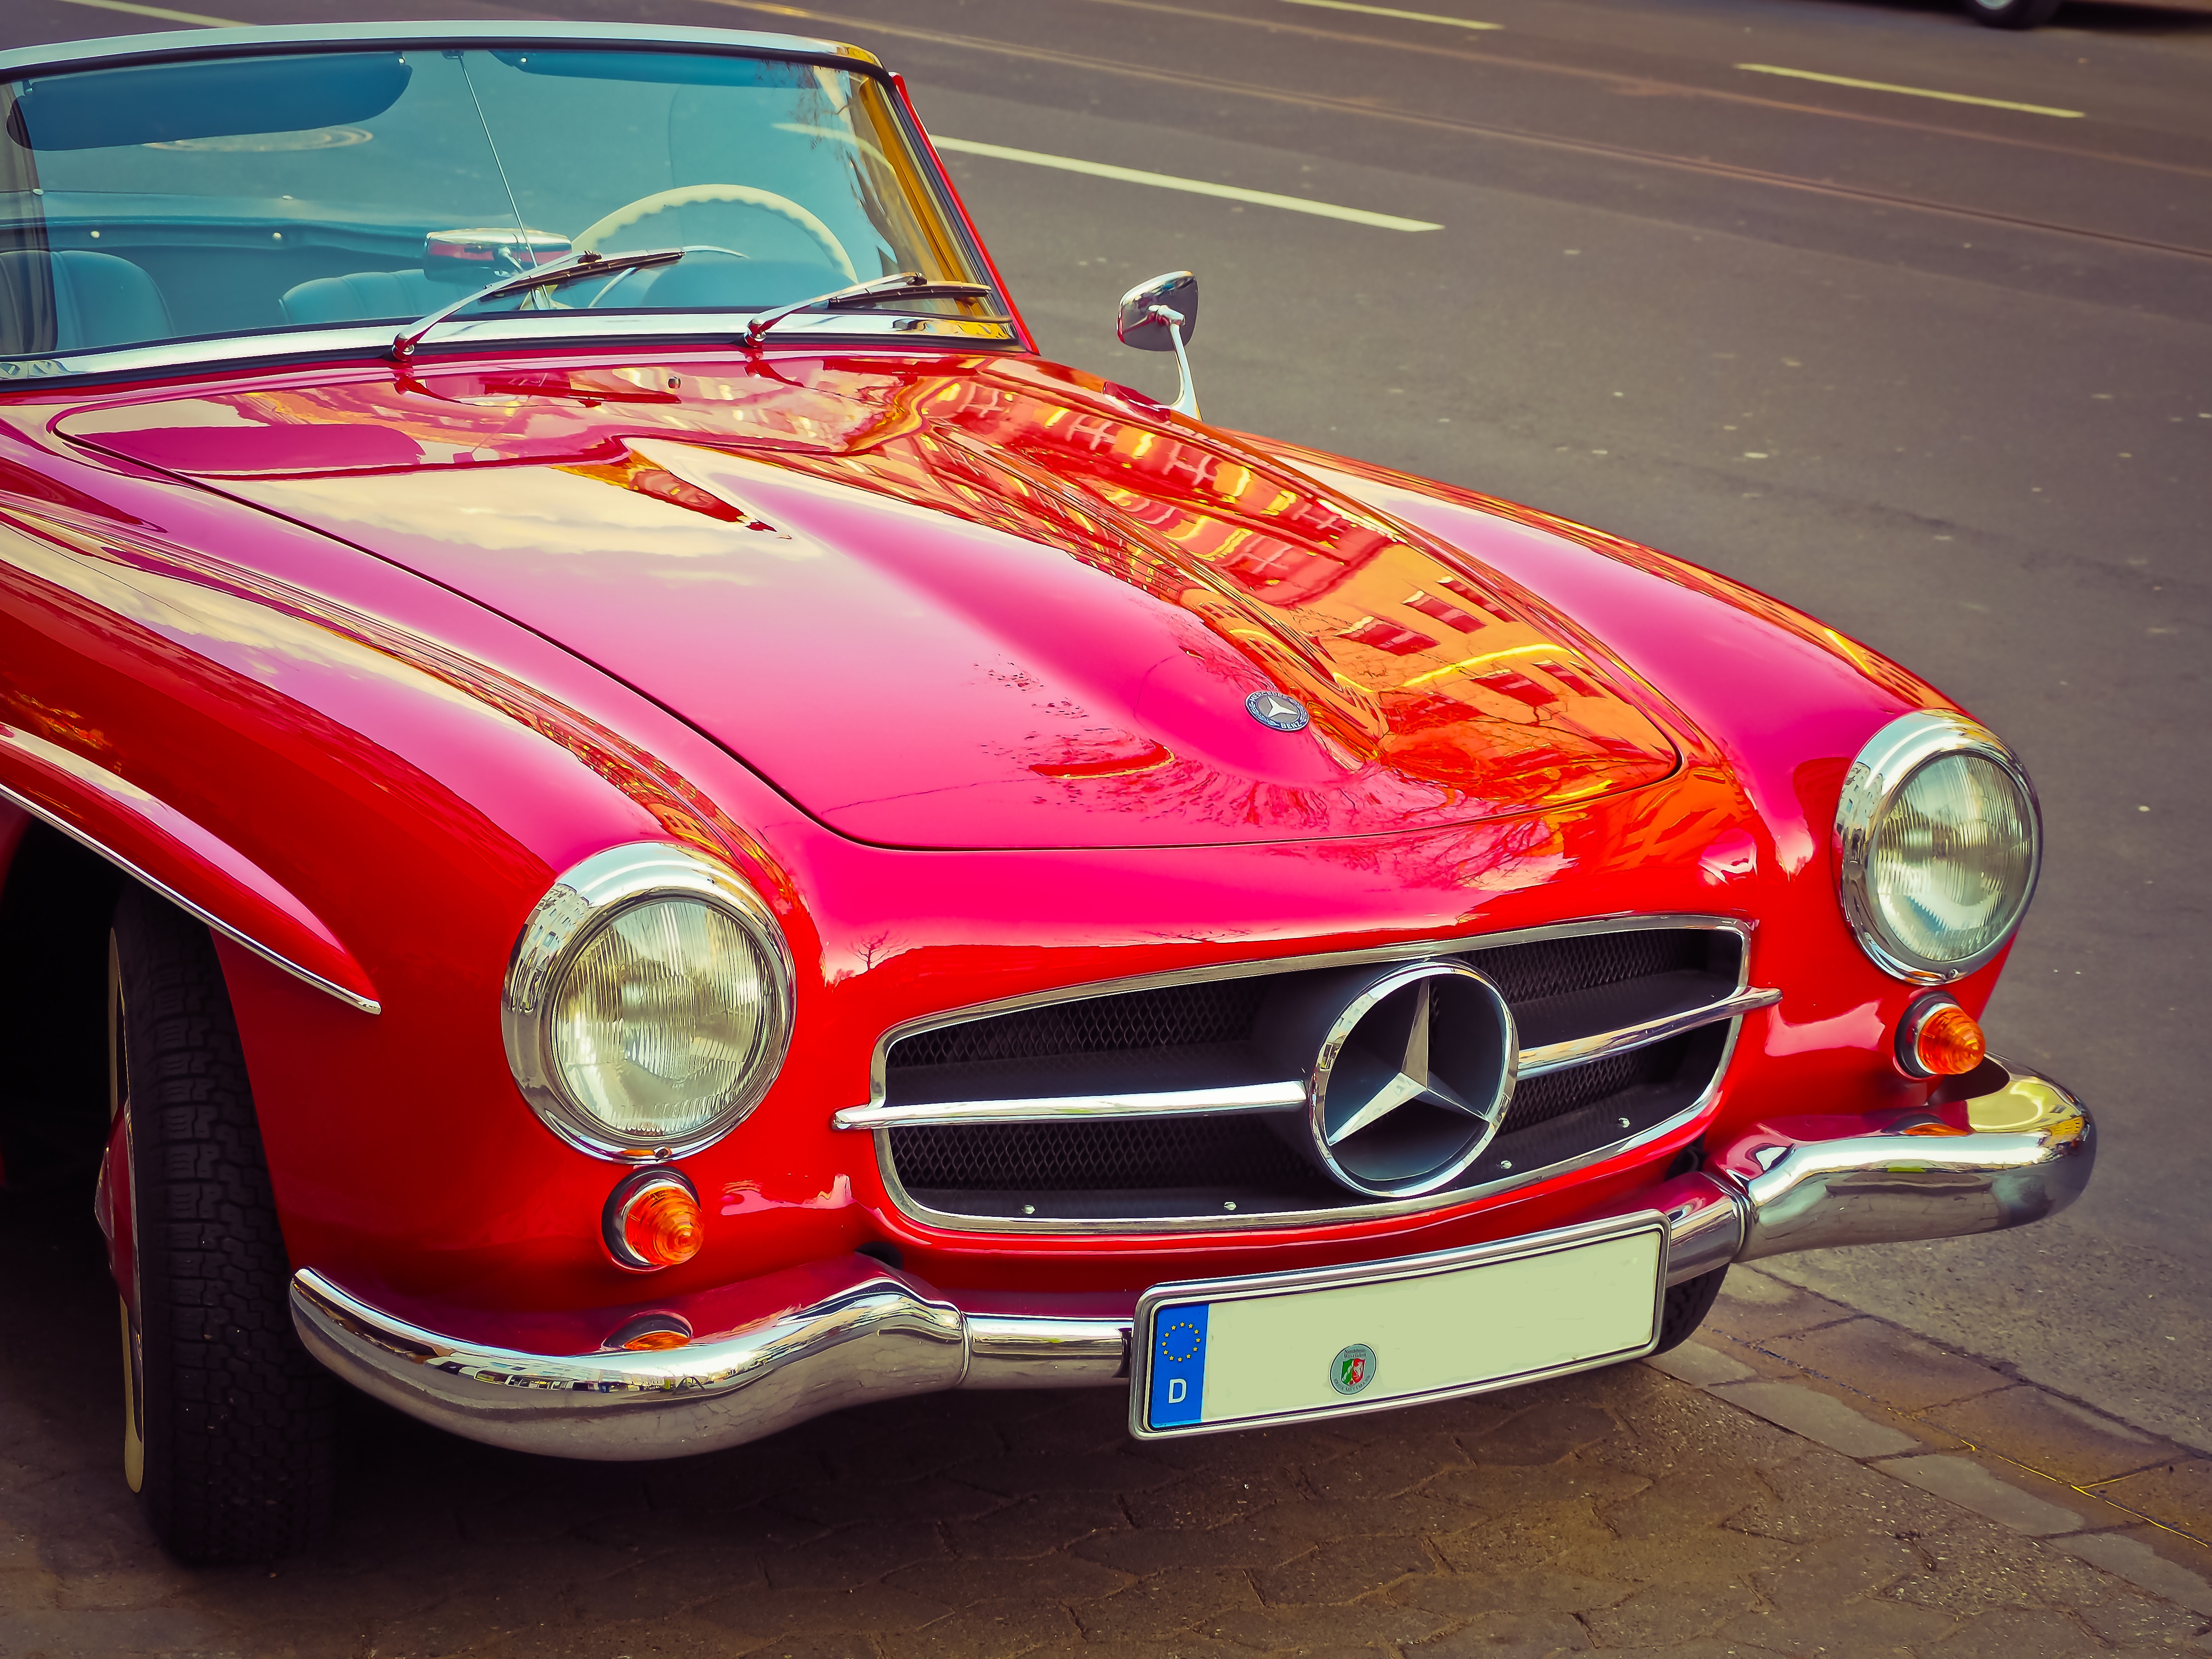
car, vehicle, auto, sports car, vintage car, sporty, oldtimer, elegant, mercedes, classic, convertible, restored, historically, mercedes benz, antique car, car brand, land vehicle, 190 sl, automobile make, automotive exterior, automotive design, performance car, mercedes benz 190sl